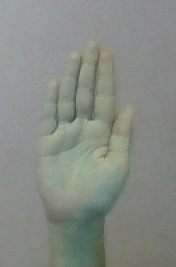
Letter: seen